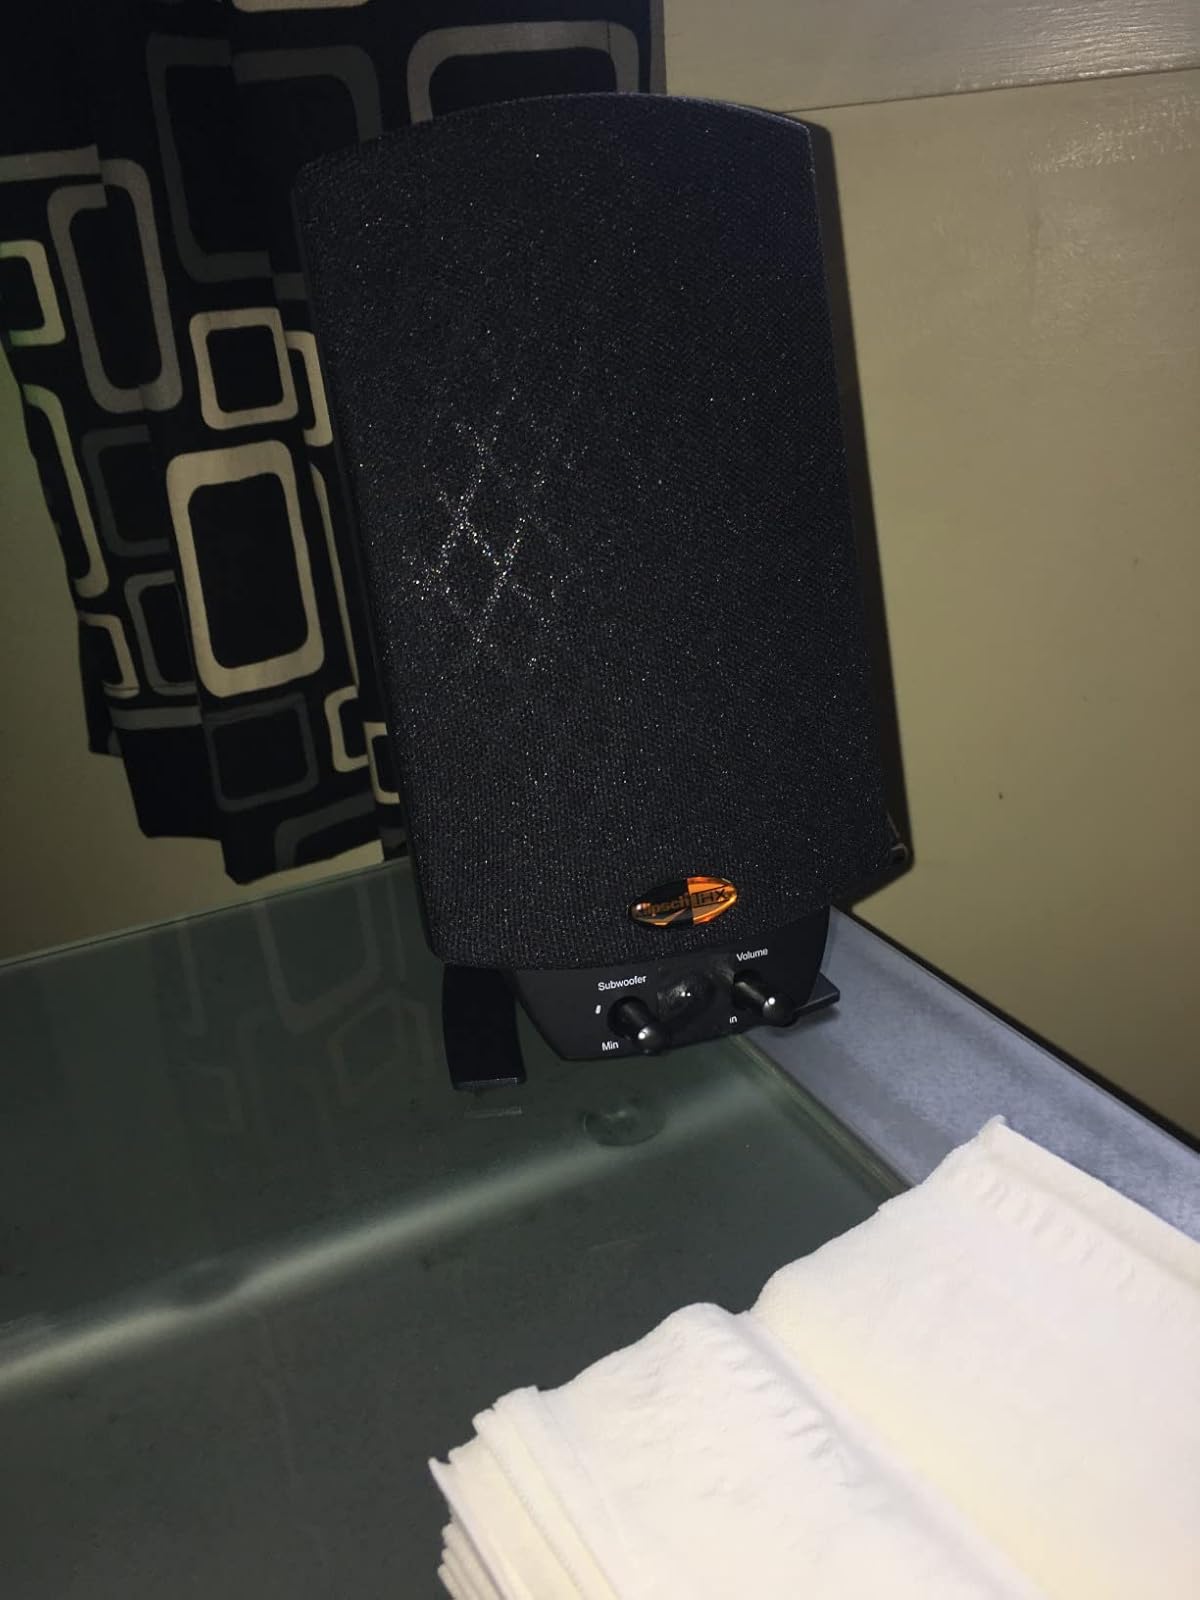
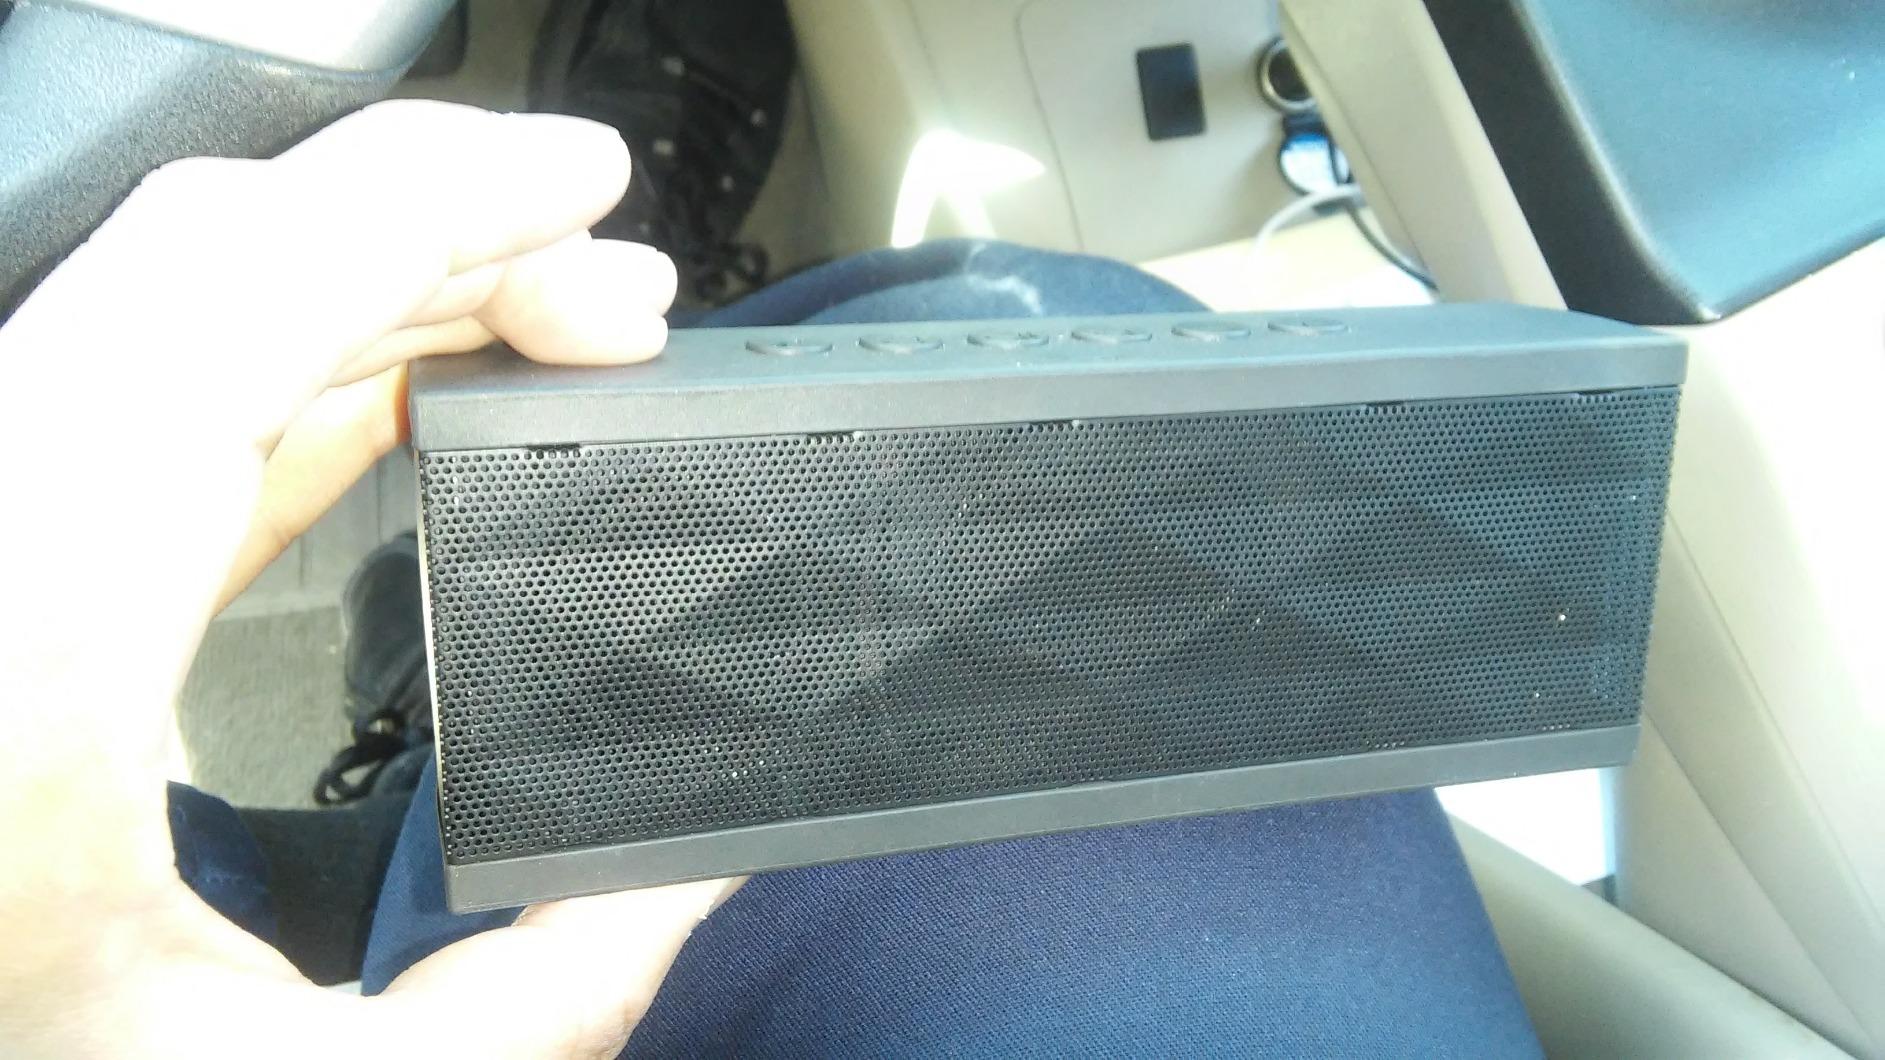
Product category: speaker
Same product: no